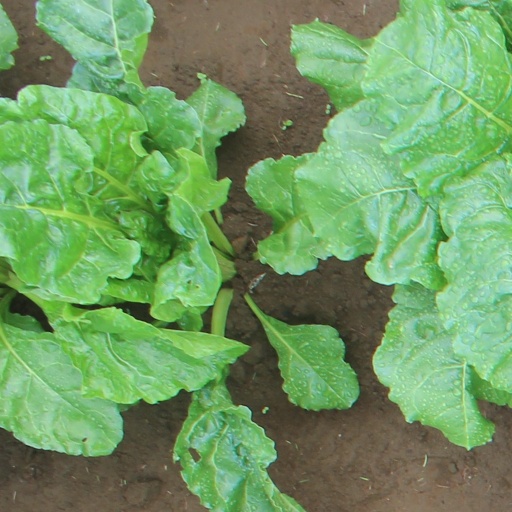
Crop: sugar beet